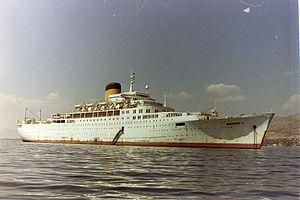
Le navire de croisière Margarita L. désarmé en baie d’Eleusis en 2002.